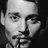
Emotion: neutral